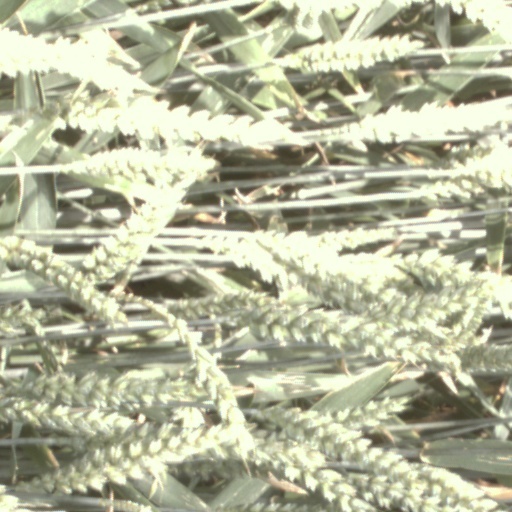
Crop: wheat